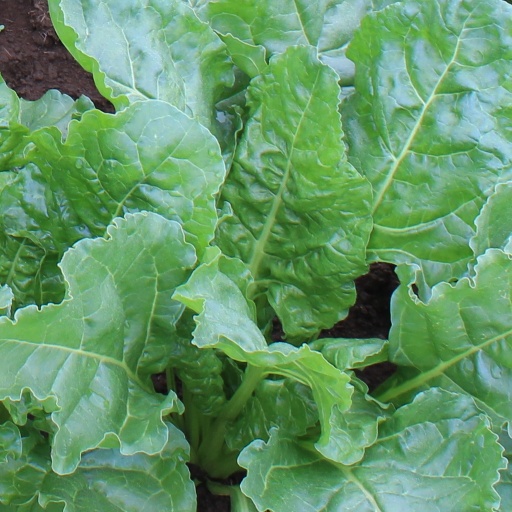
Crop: sugar beet